BMW F800ST

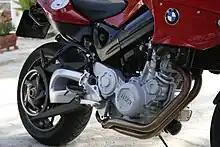
Close up view of engine and rear wheel of a red motorcycle parked concrete

BMW developed with Rotax a parallel-twin engine with a 360 degree firing order. This produced an exhaust note reminiscent of BMW's signature air-cooled boxer twins. However, this firing order required both pistons to move up and down at the same time. To counter the significant inertia produced by the pistons reciprocating, BMW devised a third vestigial connecting rod to a balance weight. The result was a parallel twin with significantly reduced vibration compared with other parallel twin engine designs. The engine is oiled by a dry sump system, and a soft ignition-cut rev limiter engaged at 9,000 rpm.